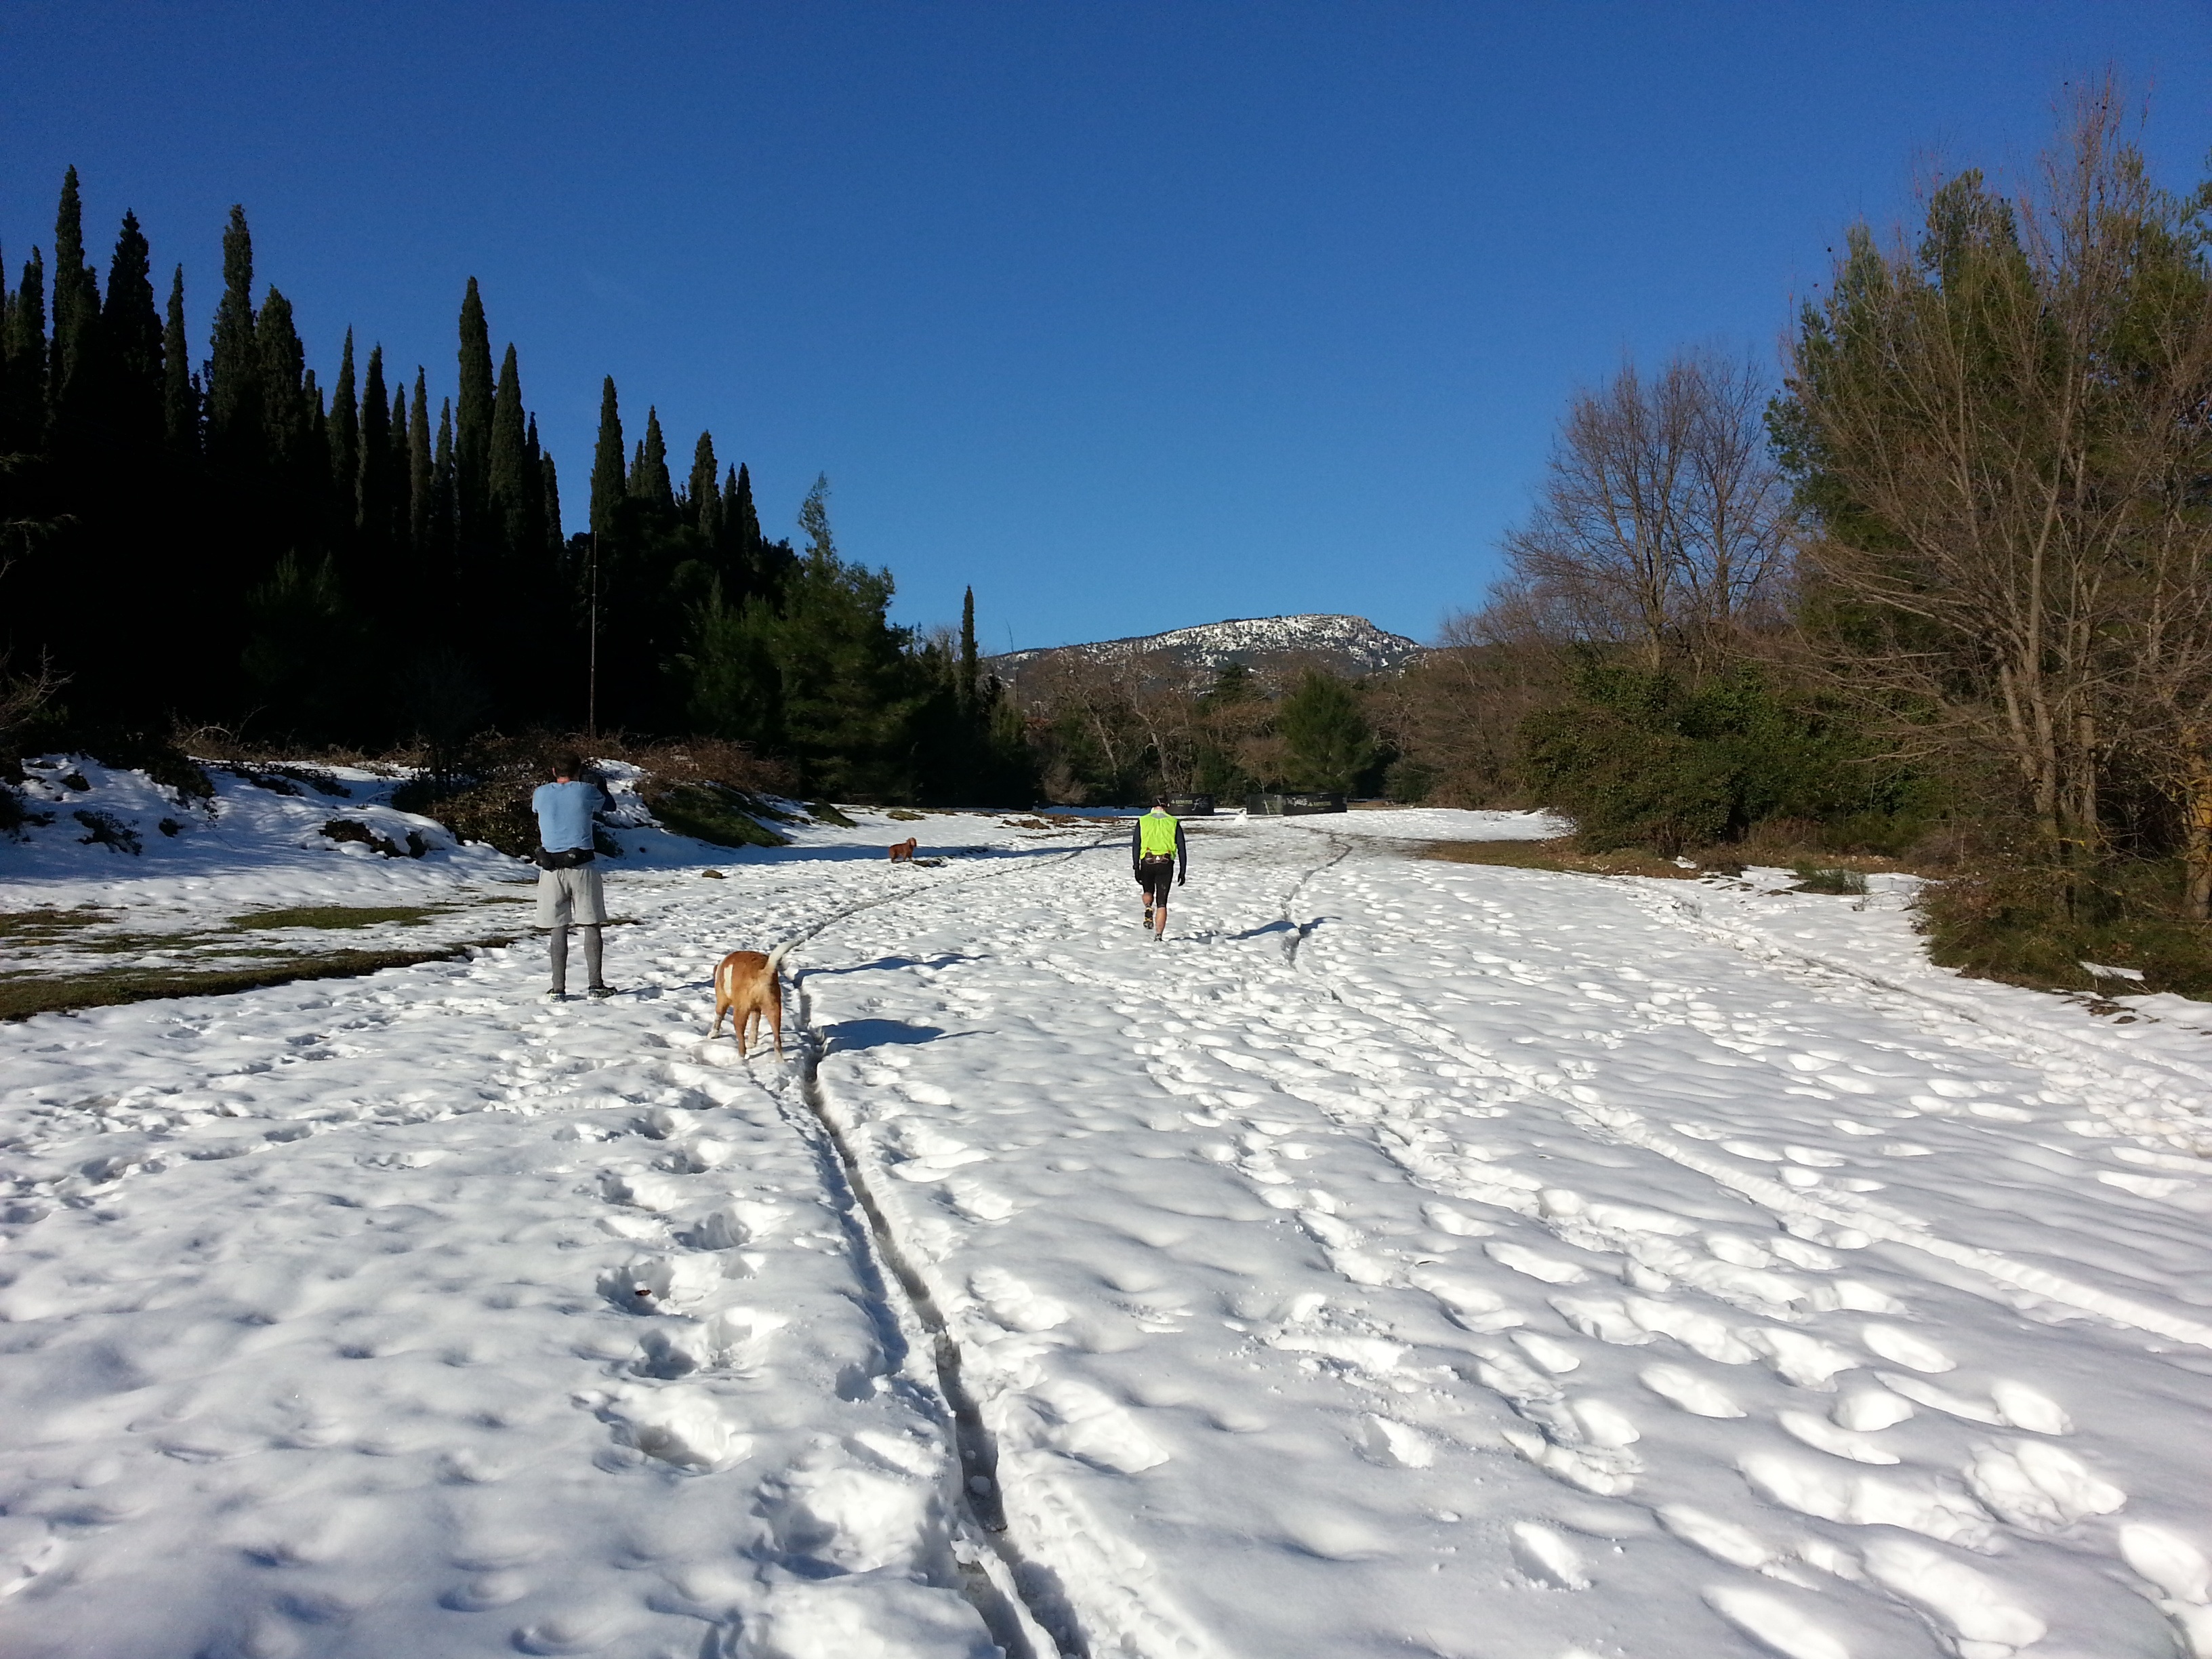
landscape, nature, forest, outdoor, mountain, snow, cold, winter, sky, adventure, mountain range, ice, scenic, hike, weather, snowy, skiing, season, sports equipment, winter sport, sports, trekking, resort, ski, footwear, piste, athens, nordic skiing, ski equipment, geological phenomenon, parnitha